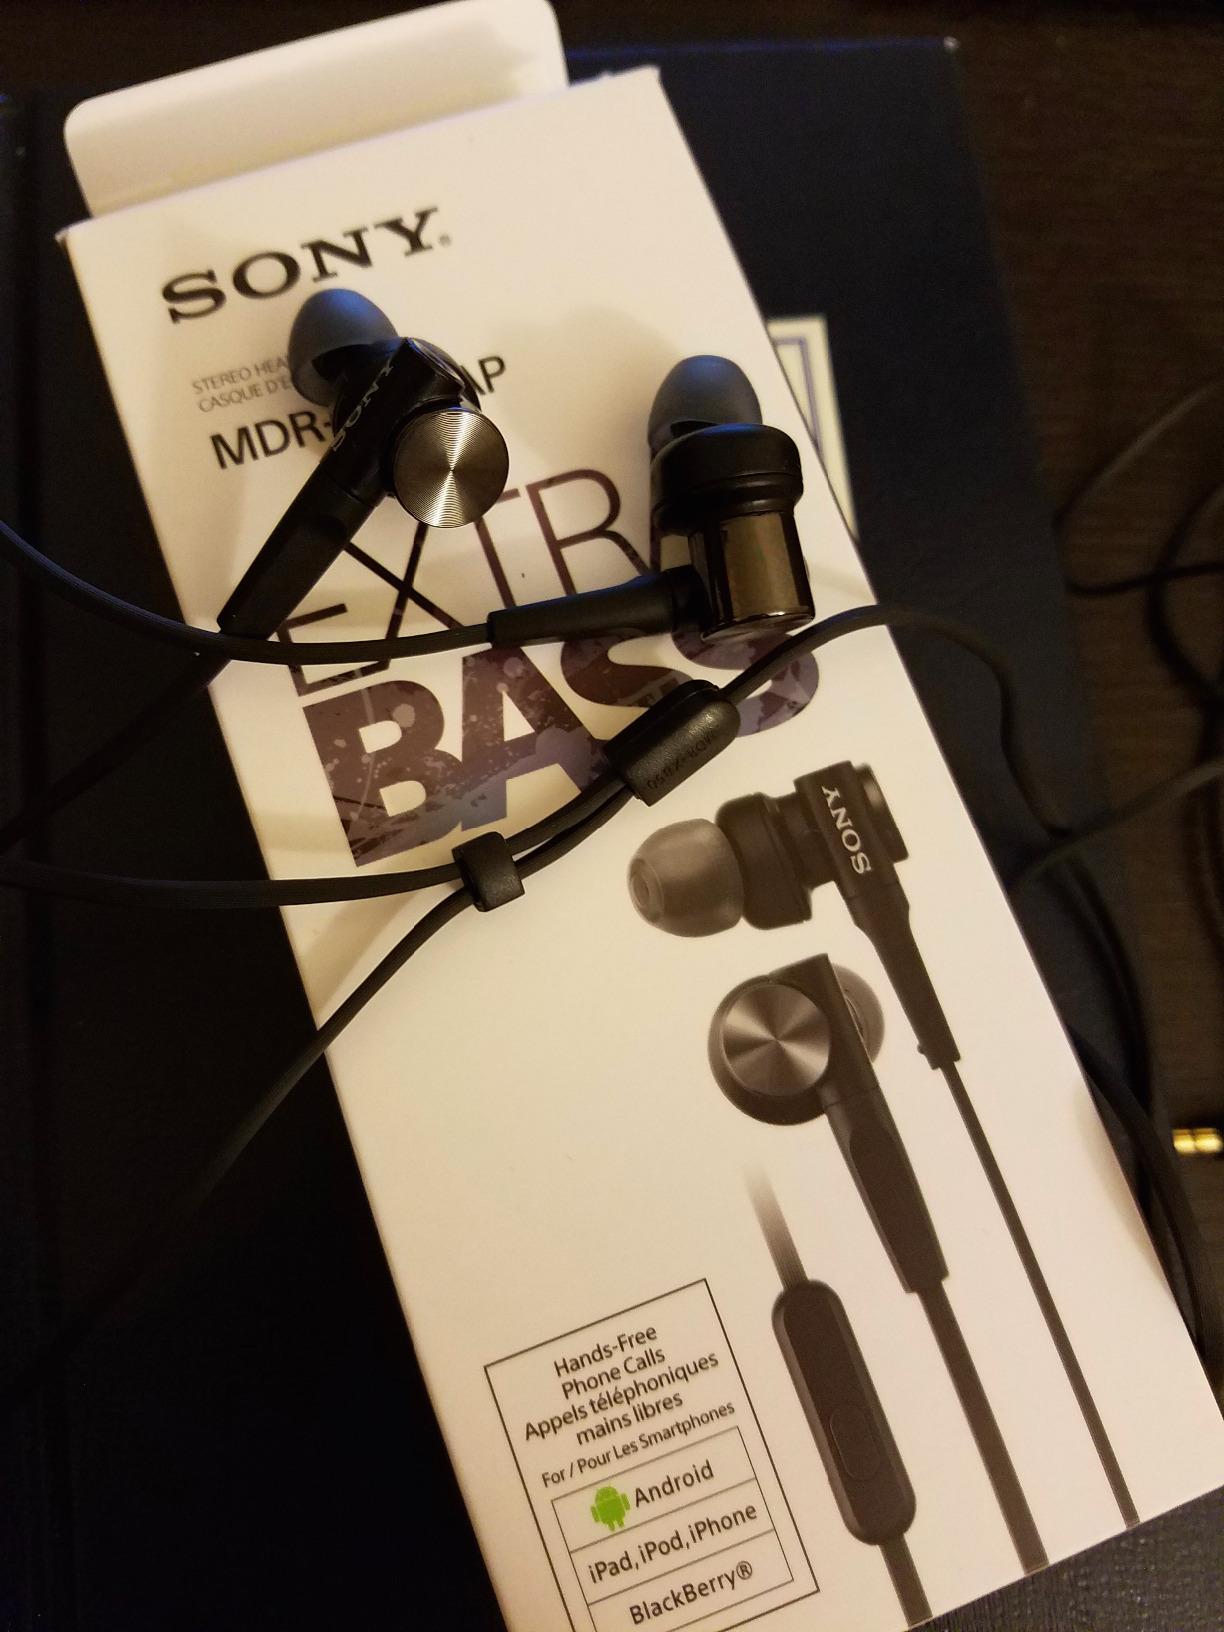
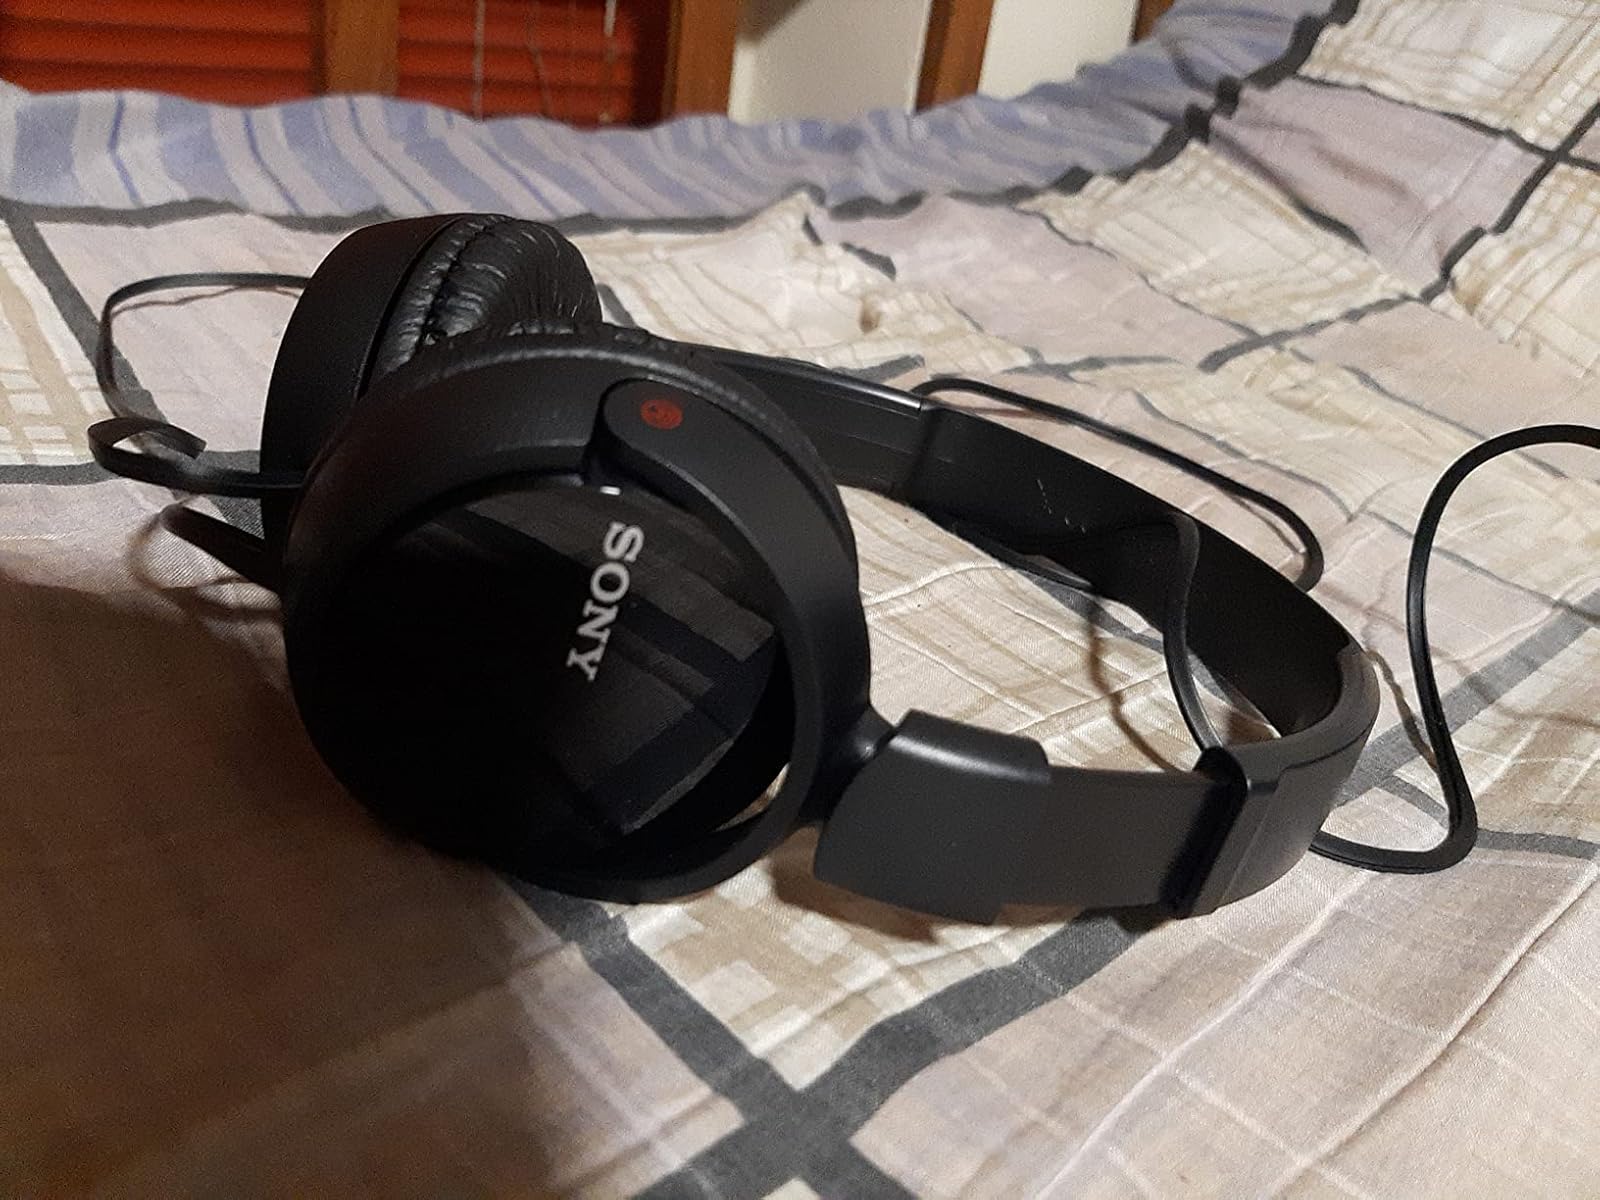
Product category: headphones
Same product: no